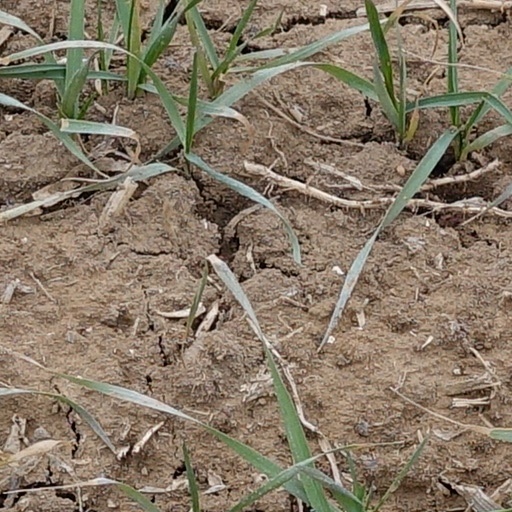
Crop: wheat